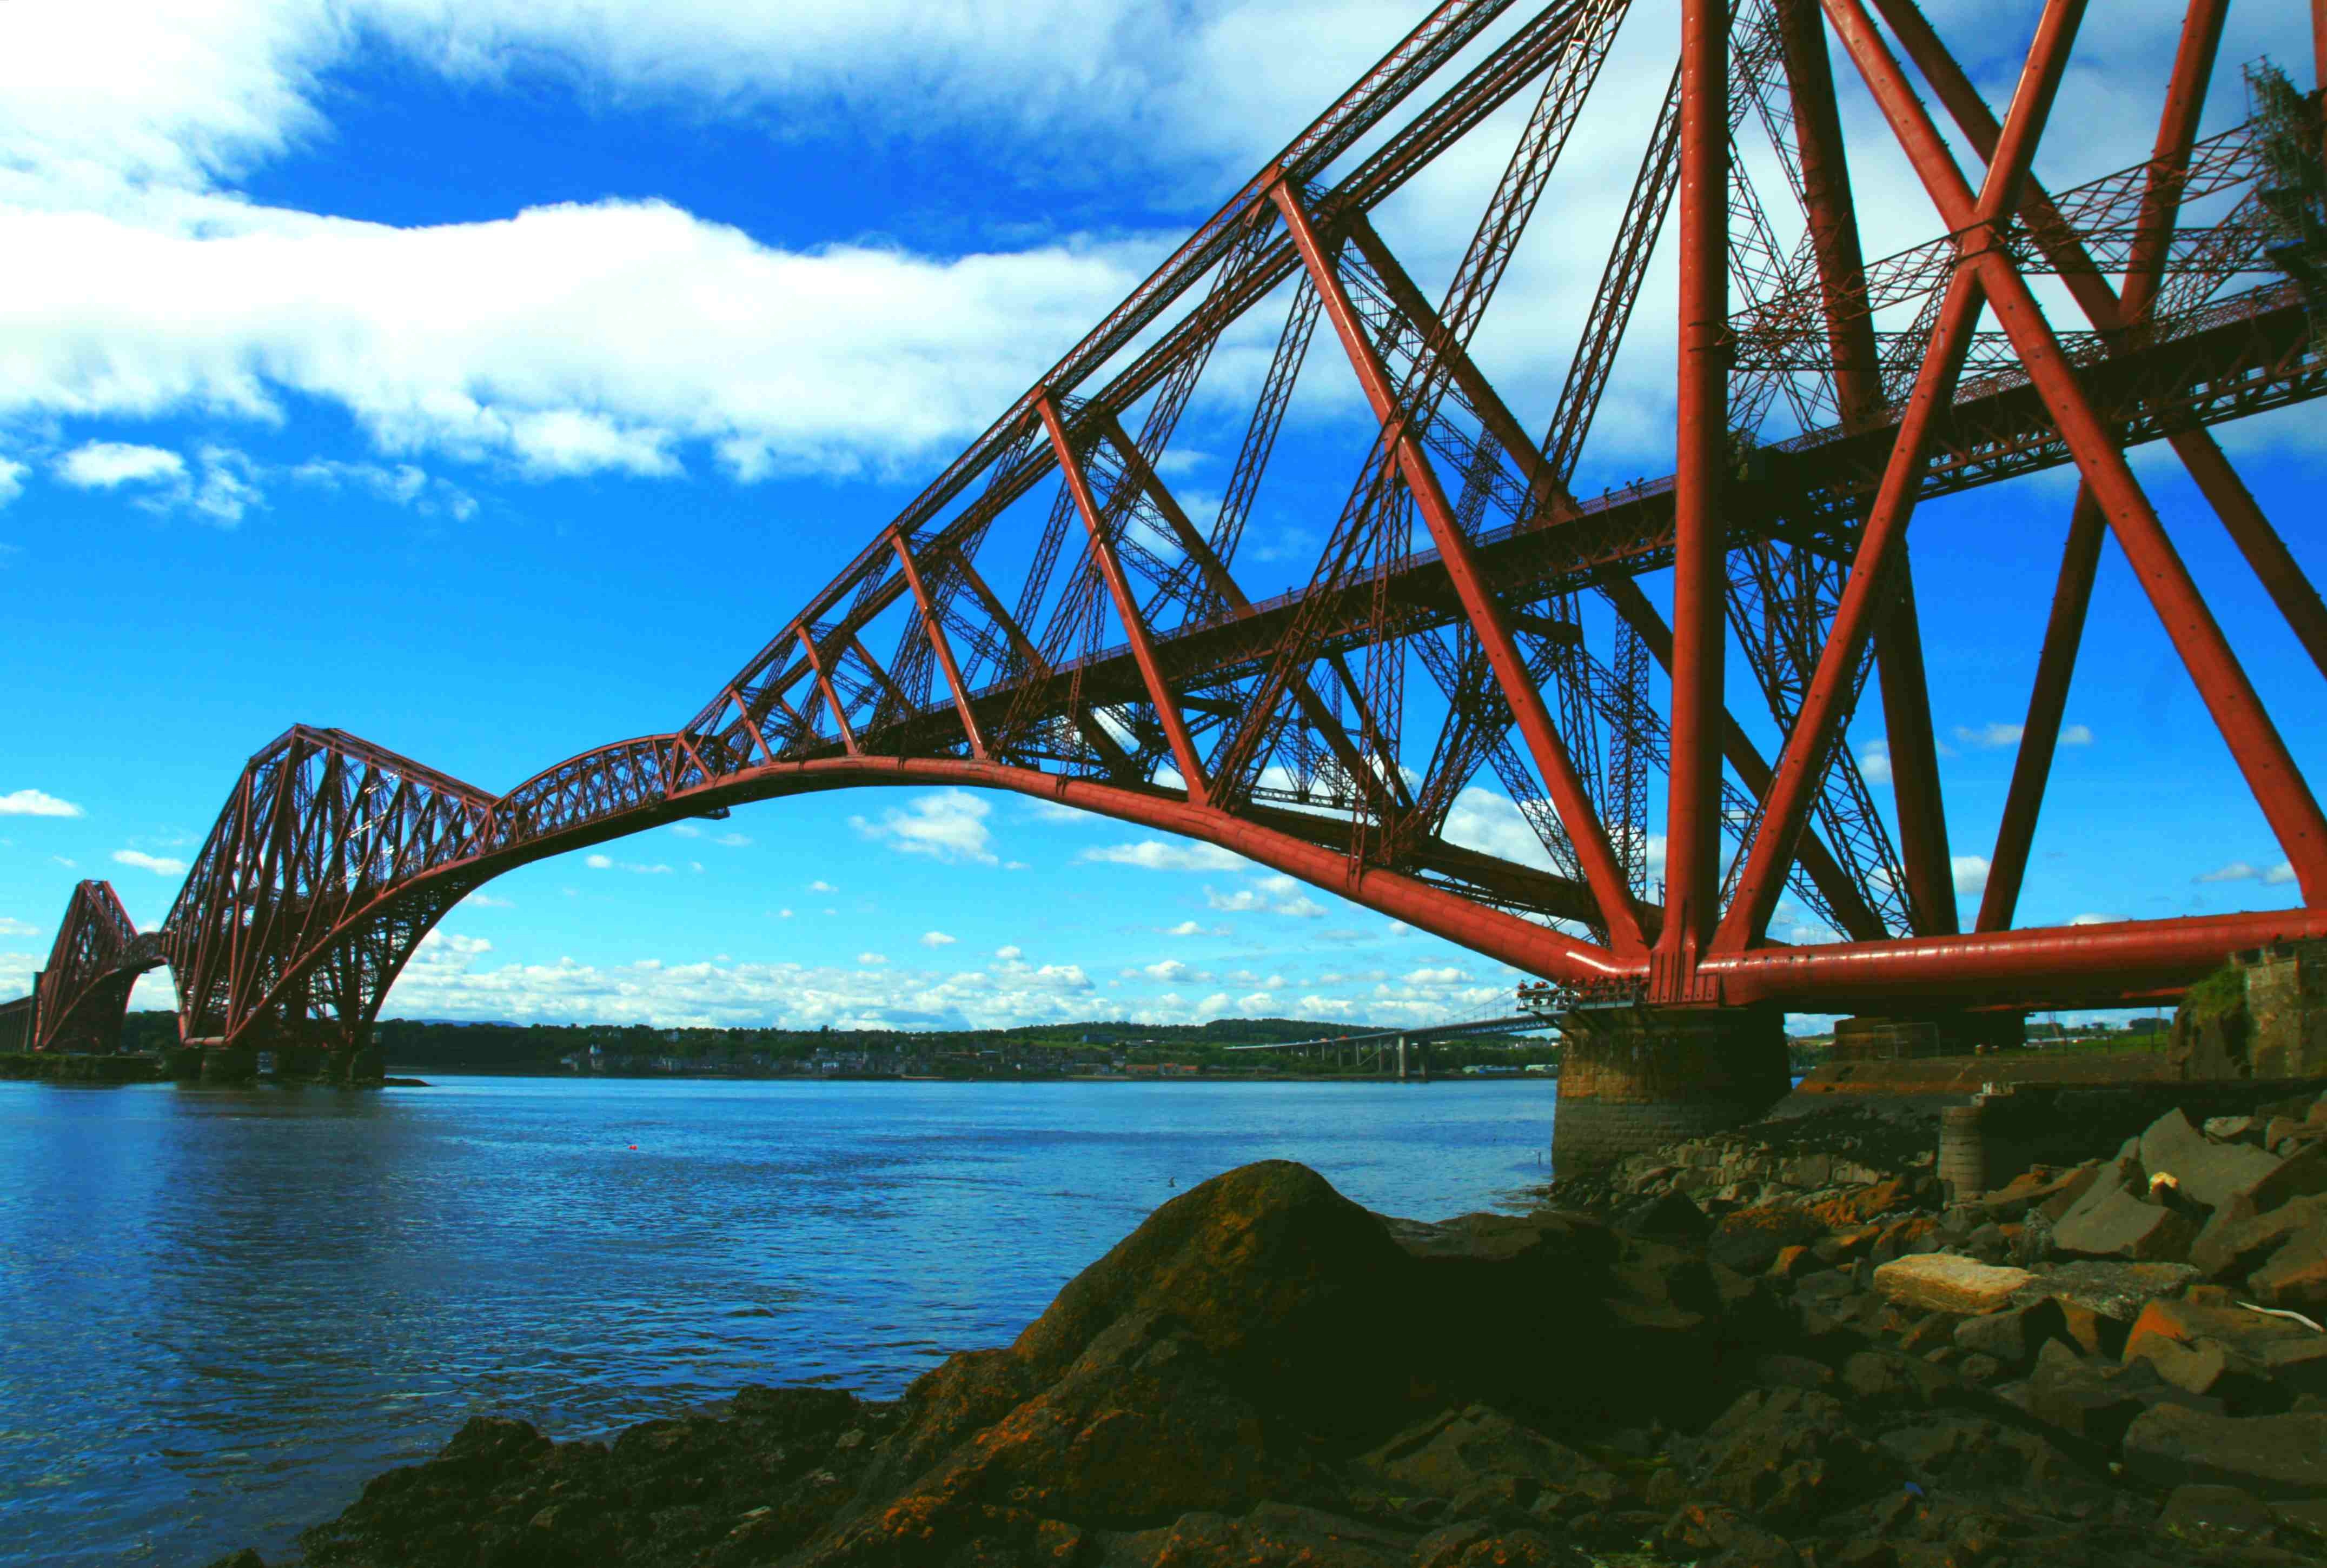
sea, structure, bridge, crossing, rail, steel, amusement park, park, bay, landmark, engineering, scotland, famous, edinburgh, victorian, cable stayed bridge, arch bridge, truss bridge, nonbuilding structure, queensferry, forth rail bridge